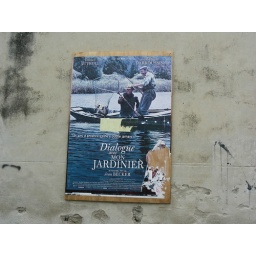
Poster on a bare wall in the southern french town of Isle sur la Sorge in Provence